Grande Galerie

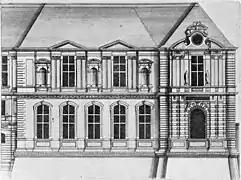
The south façade of the eastern pavilion before 1661, as designed by Louis Métezeau, and the adjacent Petite Galerie, engraving by Jean Marot

The design of the eastern half is traditionally attributed to Louis Métezeau. The ground and intermediate floors of the eastern half were soon devoted to artists' dwellings and workshops, by royal authorization in 1608.